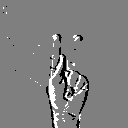
ASL letter: k